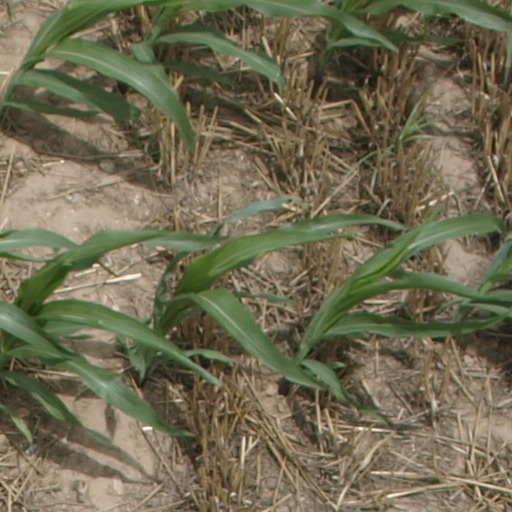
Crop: maize; corn